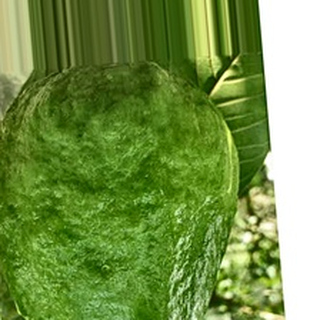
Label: healthy_guava